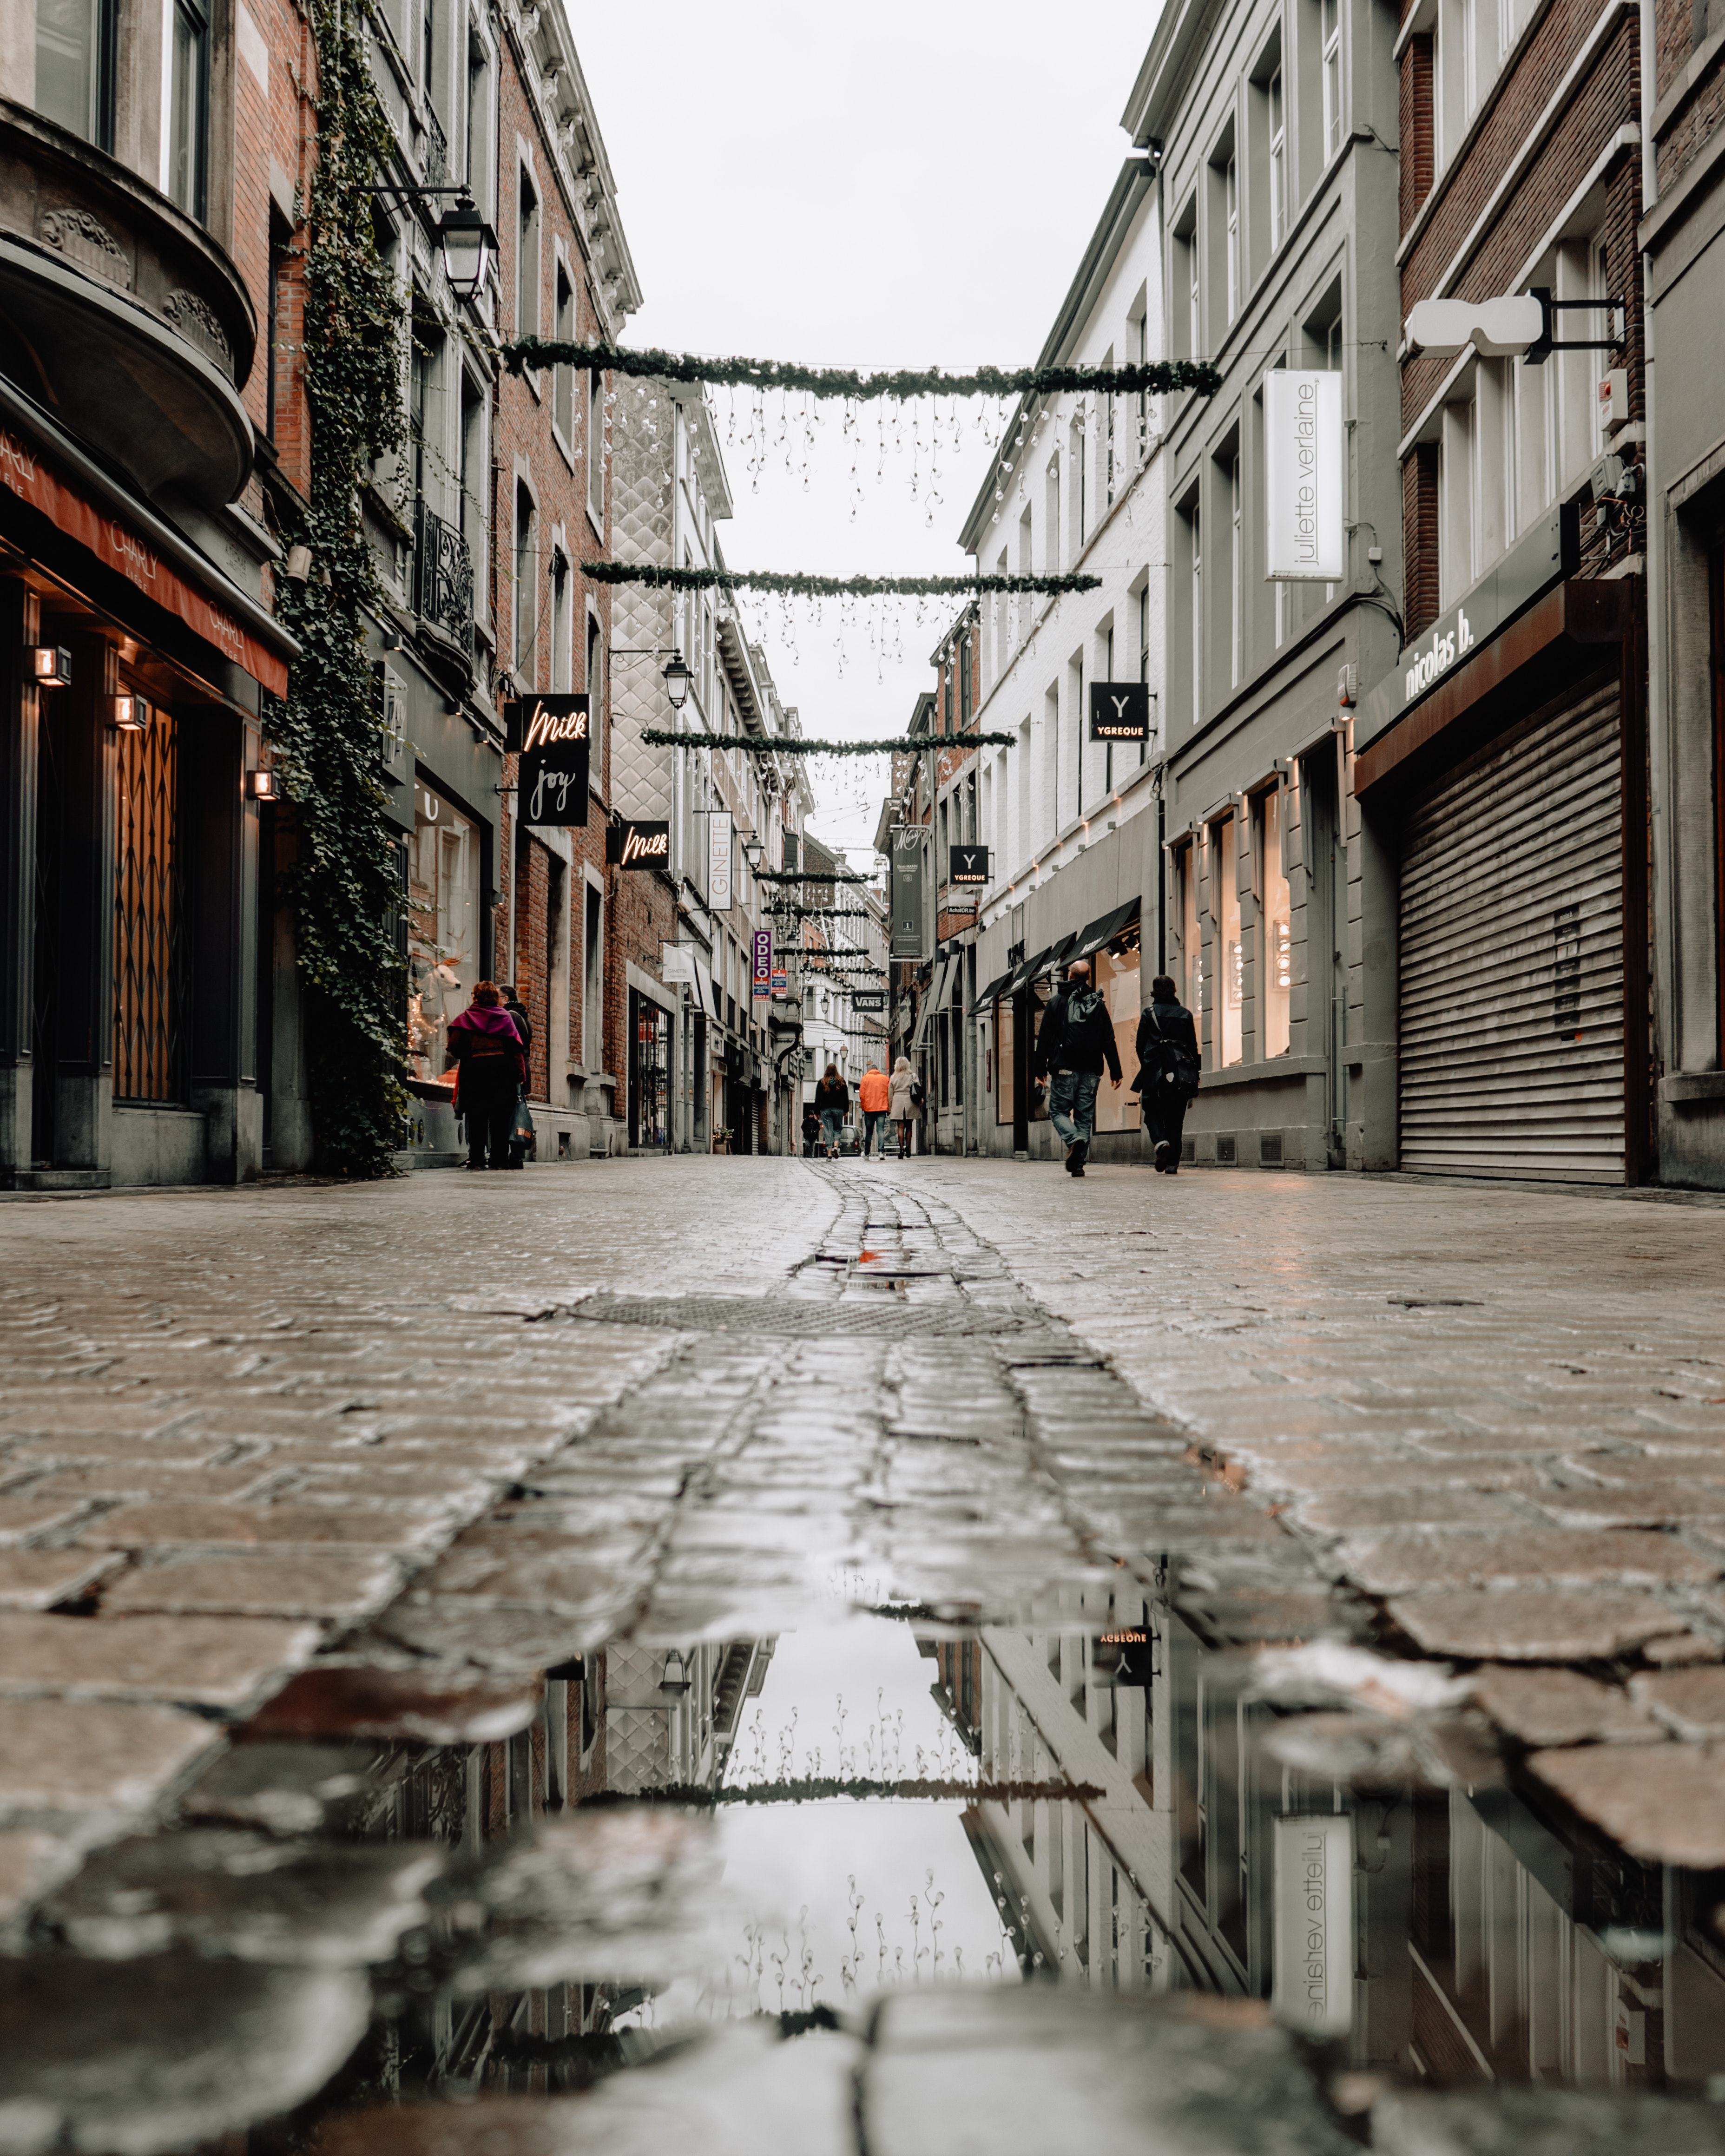
street, alley, town, road, neighbourhood, urban area, infrastructure, cobblestone, human settlement, architecture, building, road surface, city, flooring, tree, lane, walkway, nonbuilding structure, thoroughfare, house, sidewalk, tourism